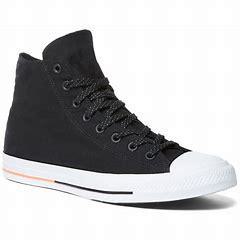
Brand: Converse
Model: Chuck Taylor All Star Canvas